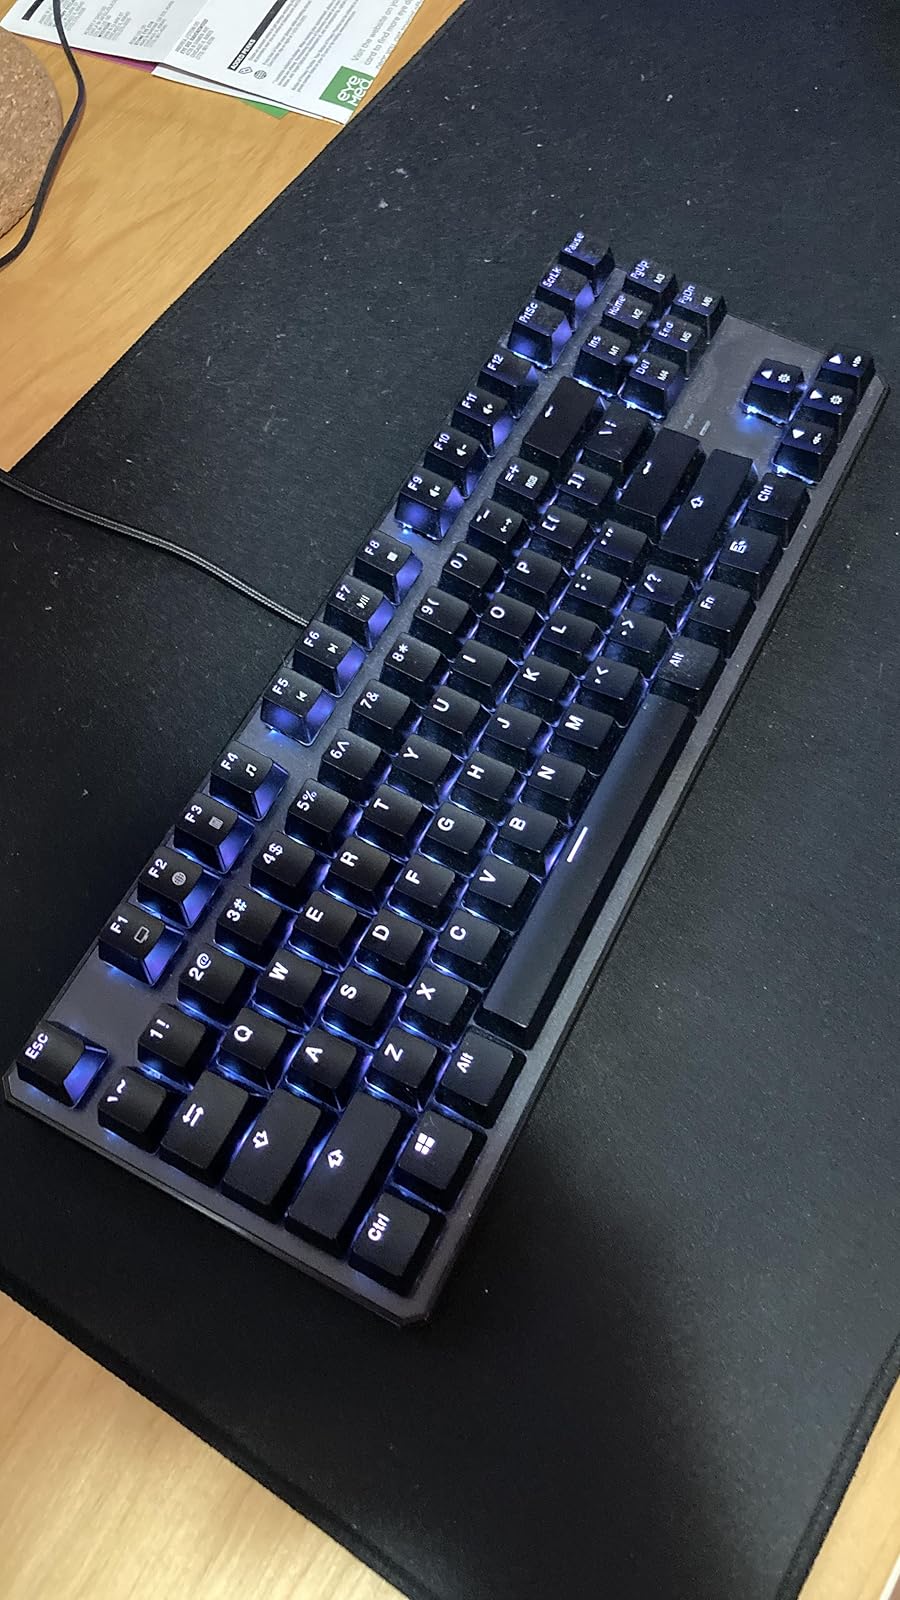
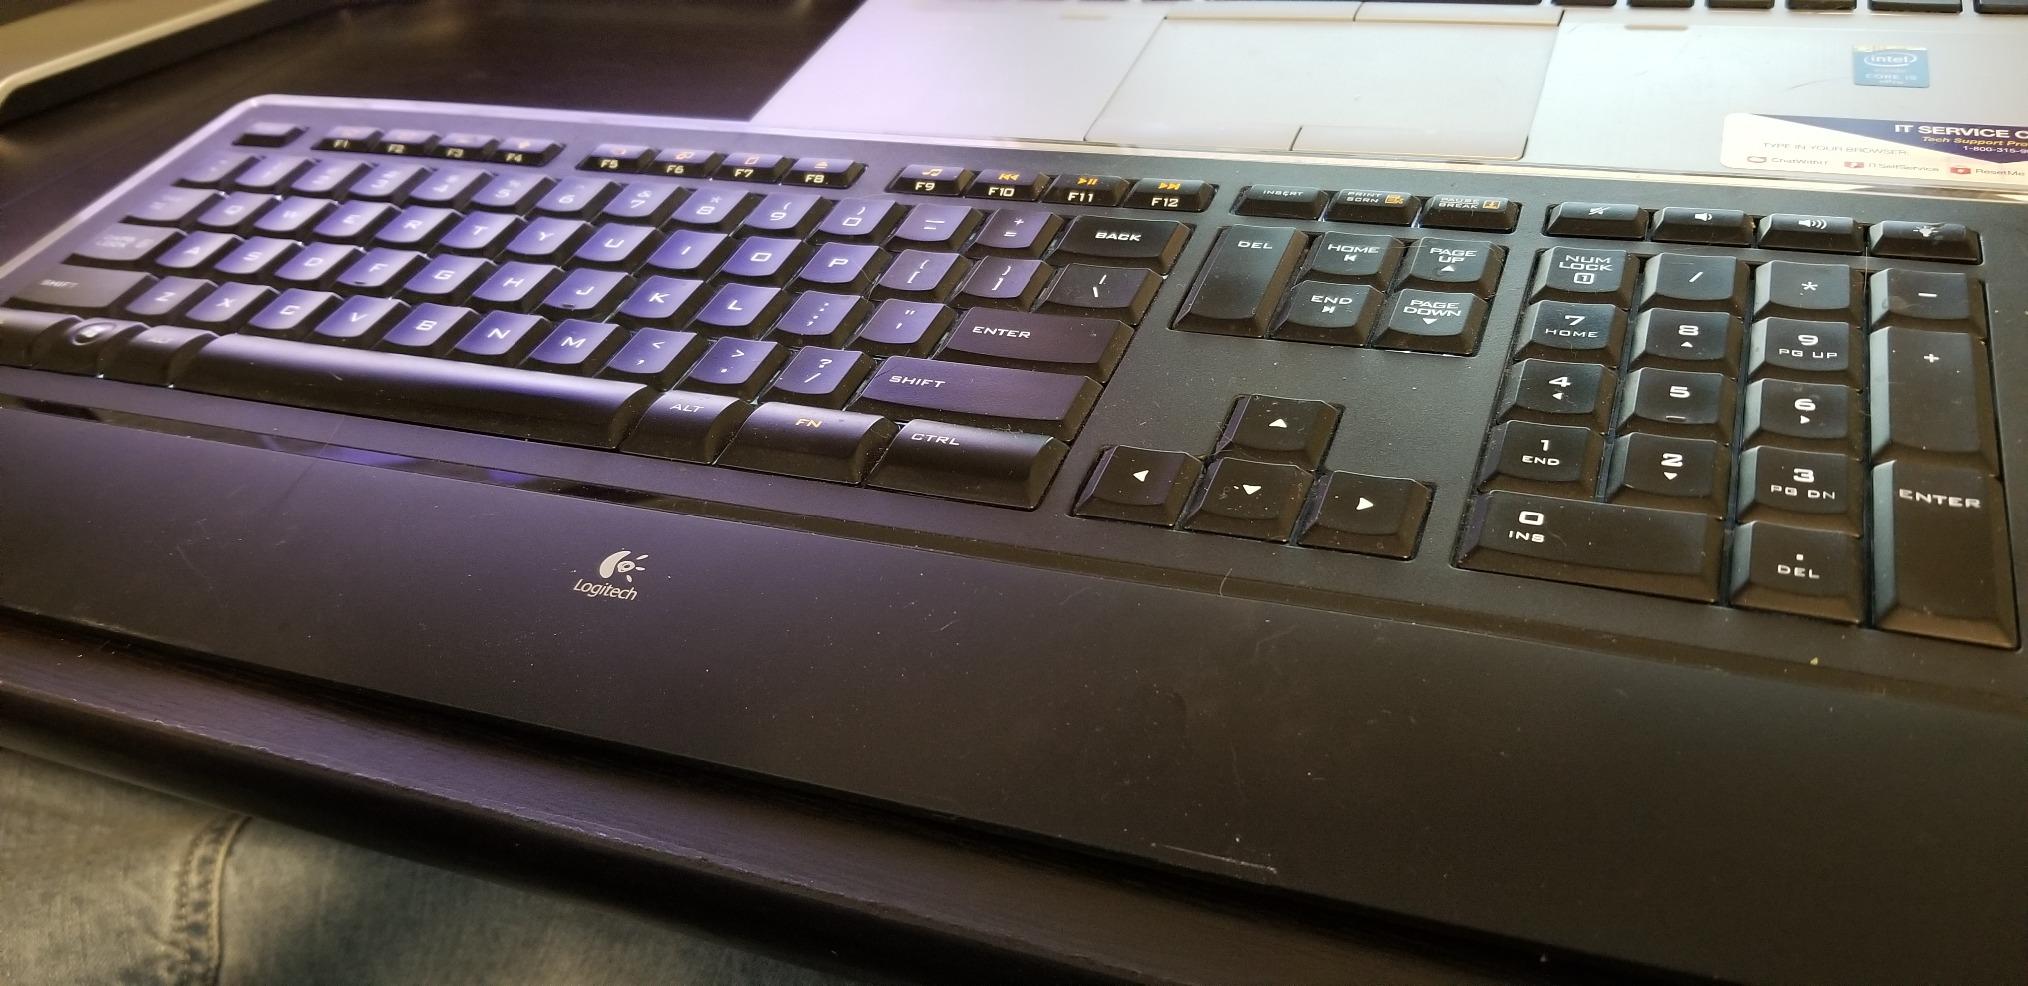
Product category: keyboard
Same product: no